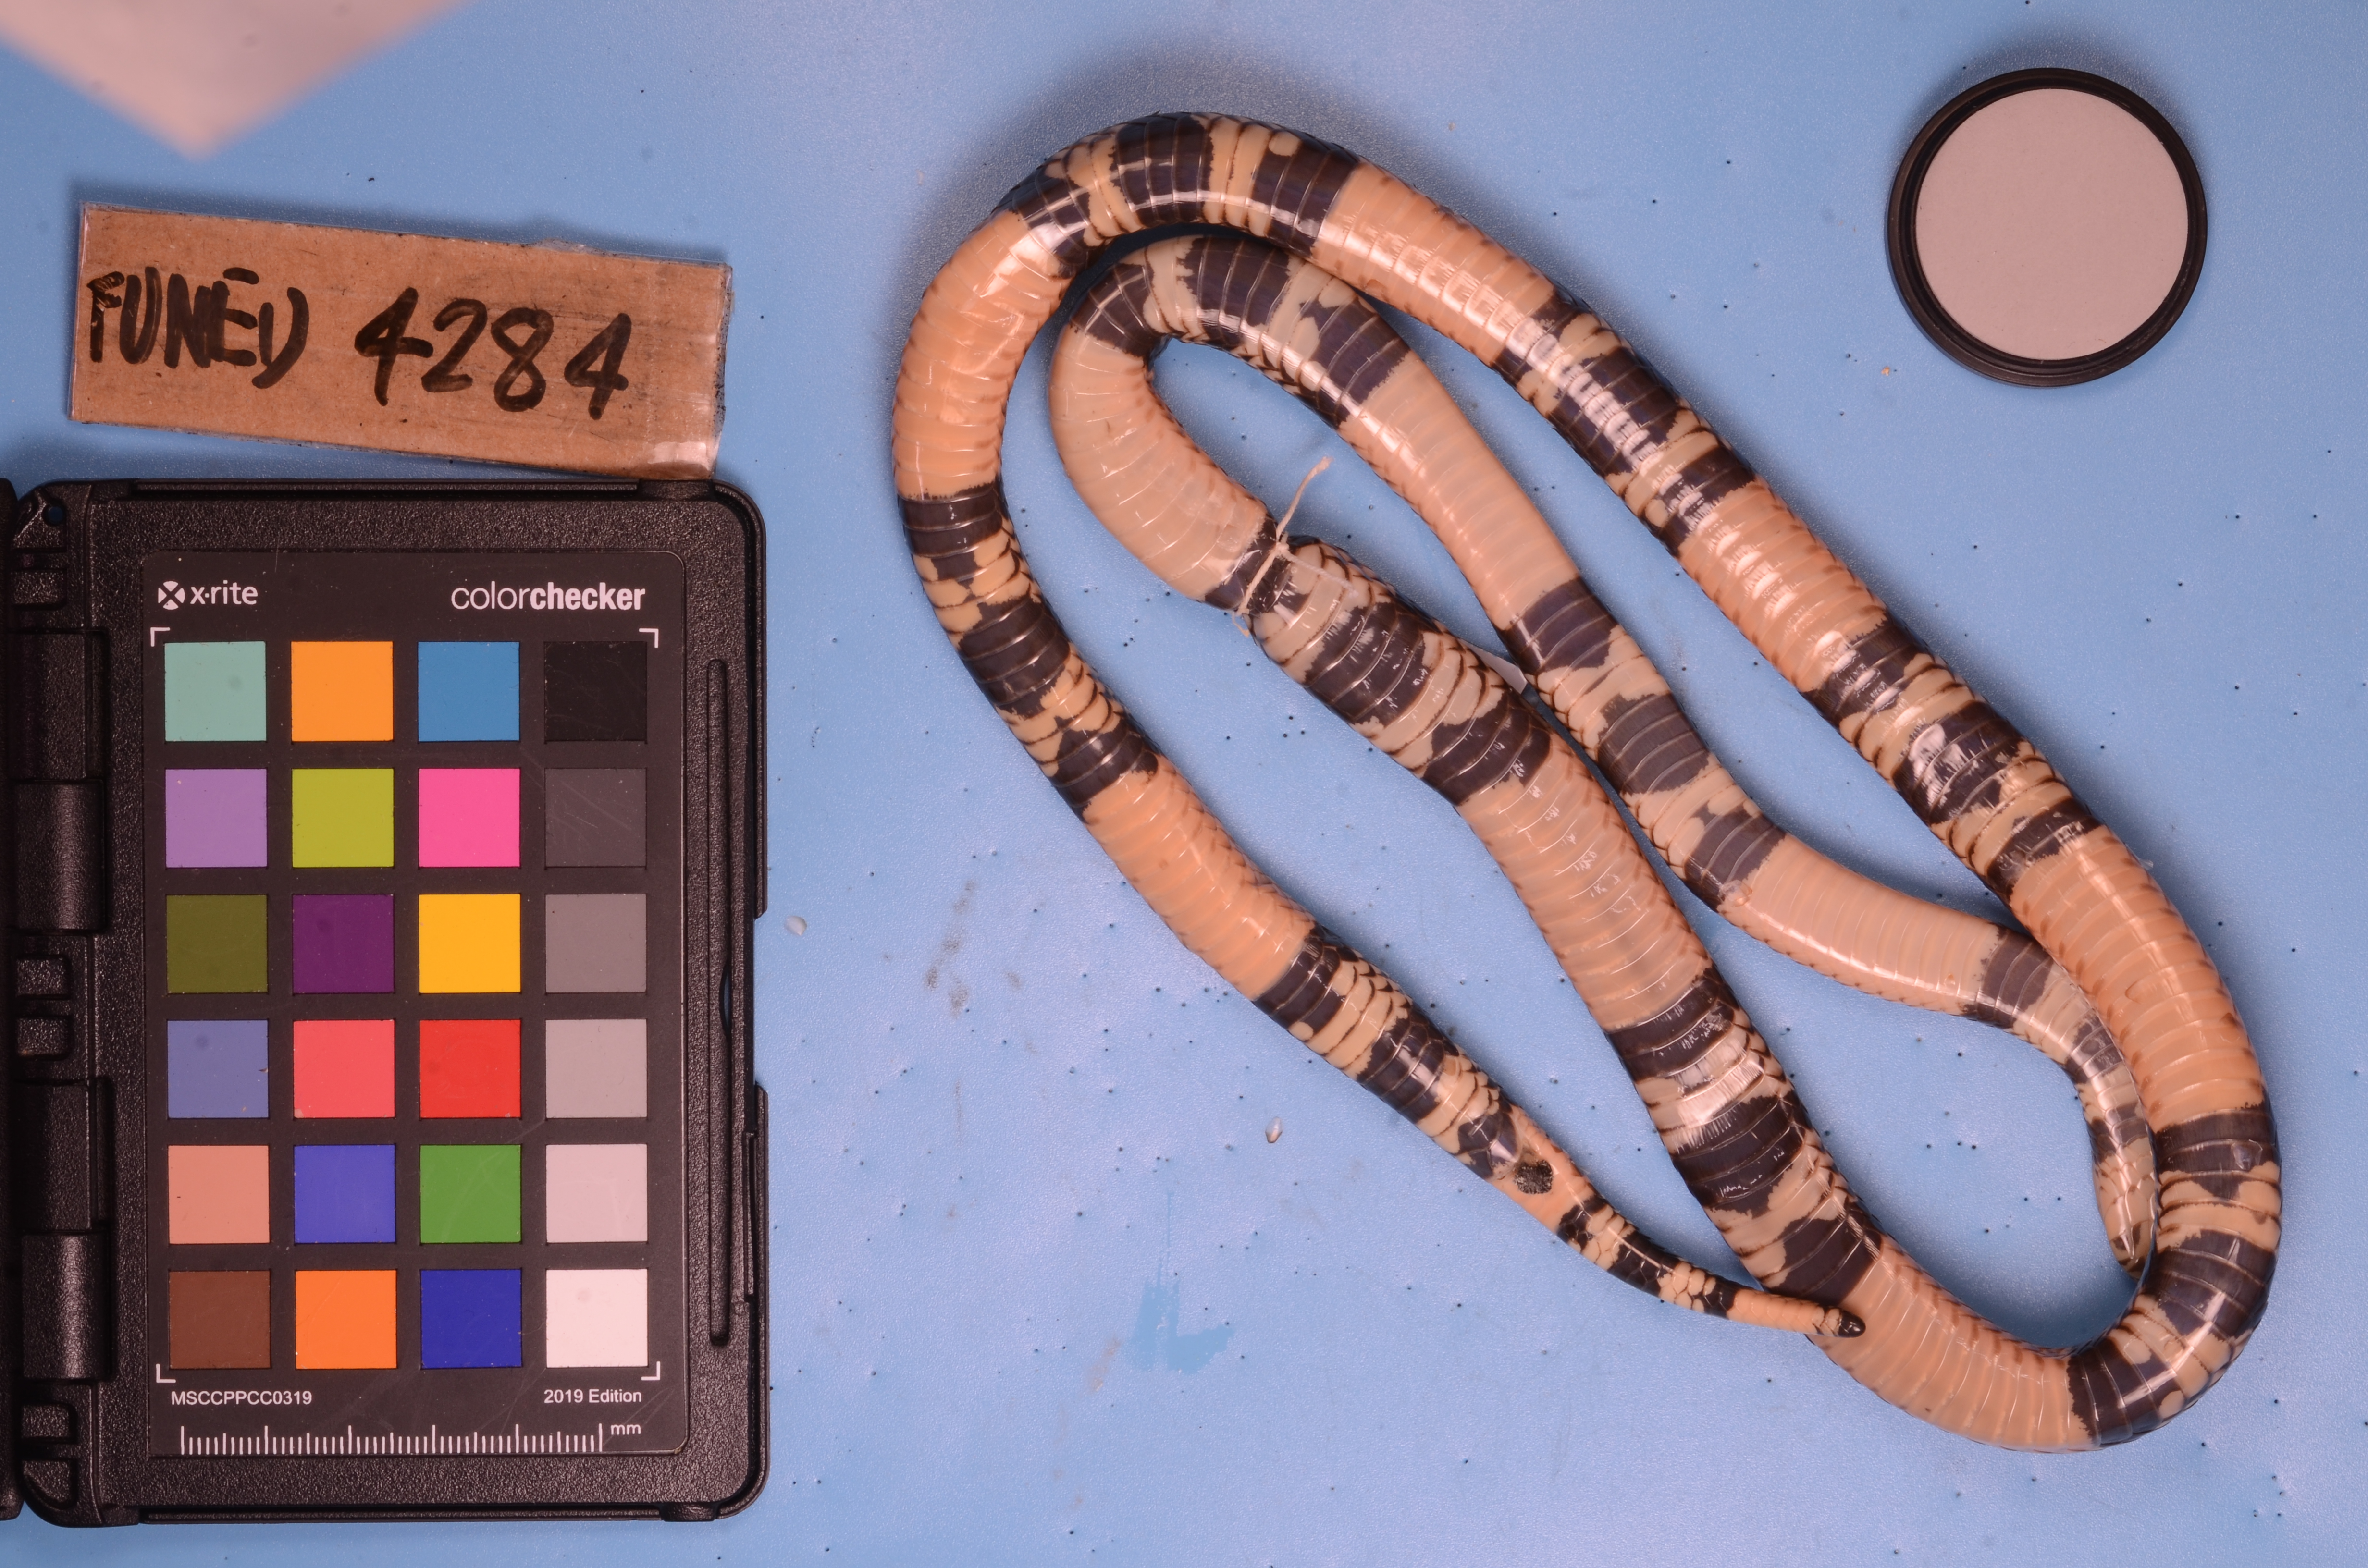
Species: Micrurus frontalis
View: ventral
Mimicry status: model